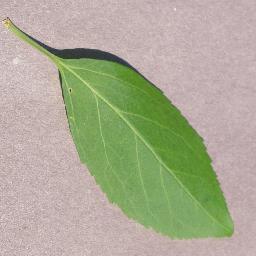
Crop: cherry
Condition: (including_sour)_healthy